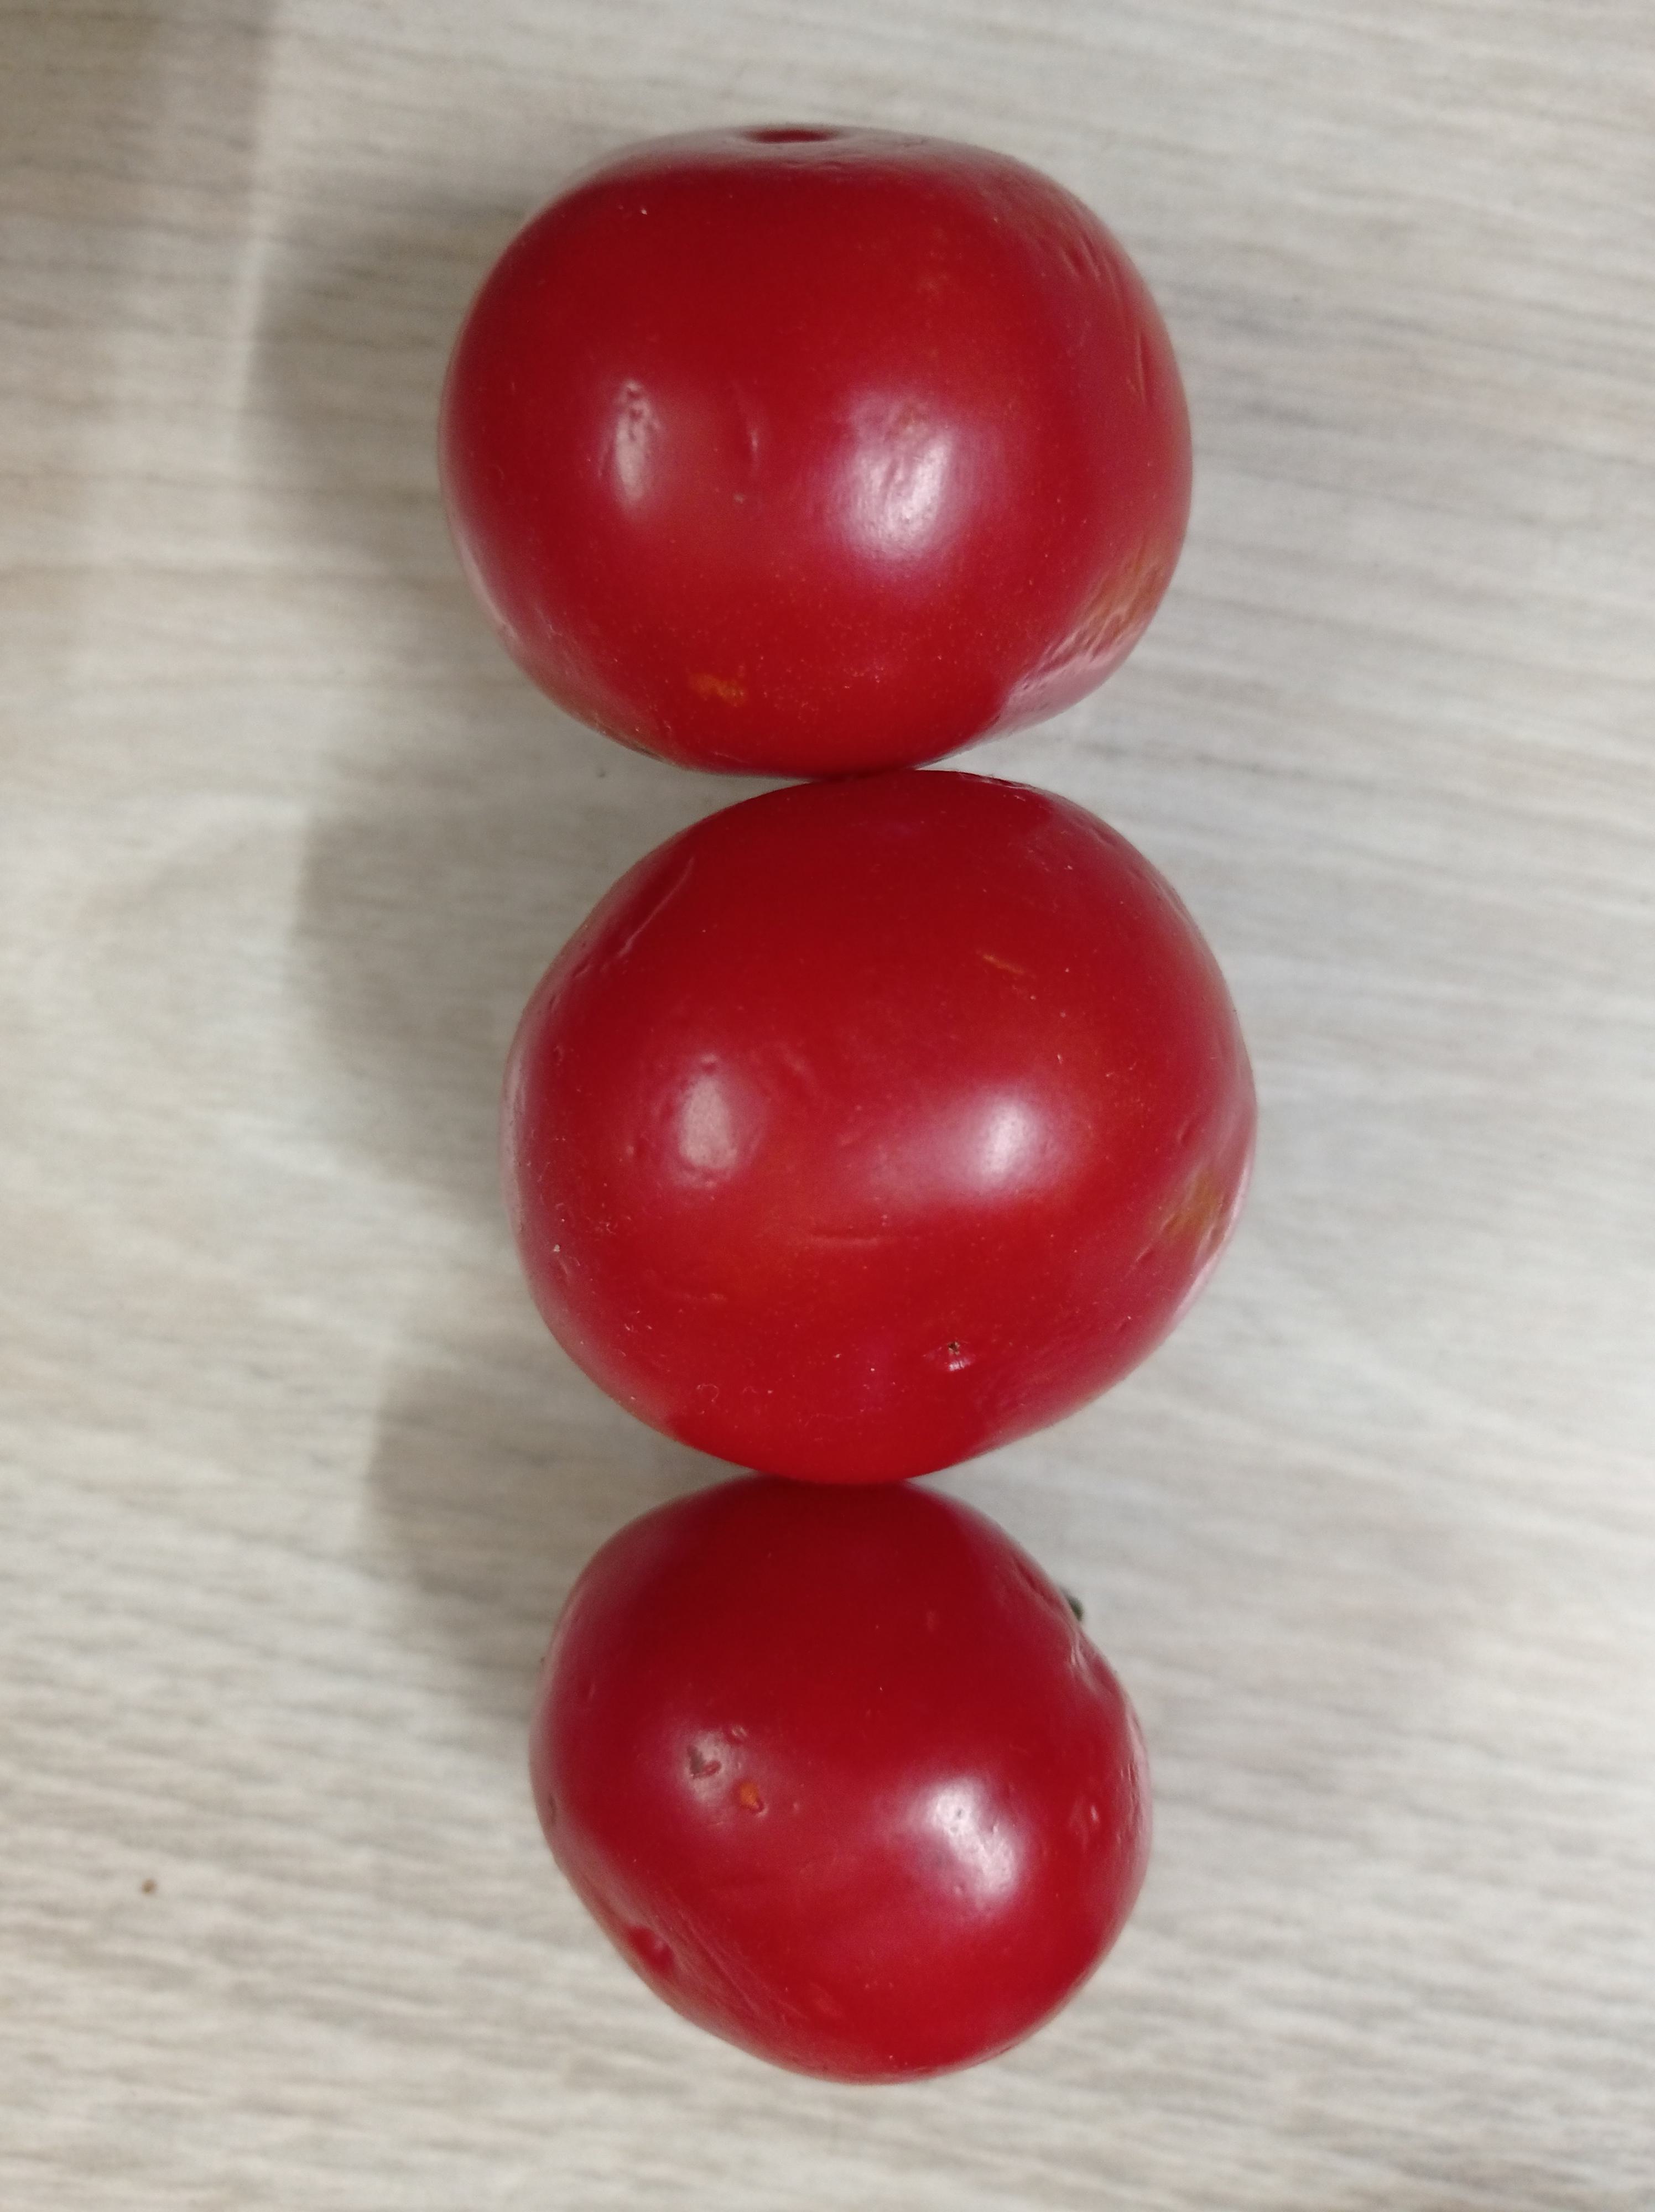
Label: Fresh